Outcast (1922 film)

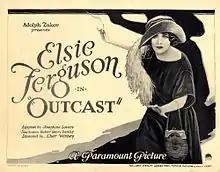
"Outcast" lobby card

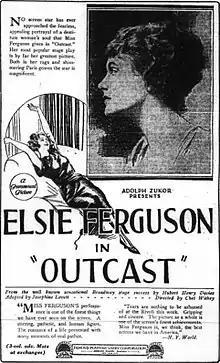
newspaper advertisement

Outcast is a 1922 American silent drama film directed by Chester Withey. The film starred Elsie Ferguson (in her next to last silent) and David Powell. William Powell has a small supporting part in this which was his third film.